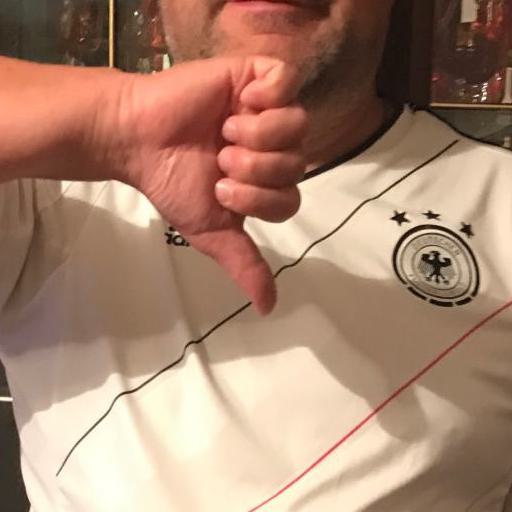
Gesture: dislike